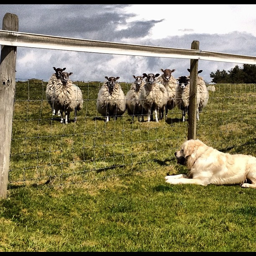
many sheep standing together behind a fence with a dog watching
Multiple sheep standing behind a fence while a dog watches.
A dog is on one side of a wire fence and a herd of sheep are on the other side.
Several sheep behind and fence with a dog laying on the grass.
A dog laying on lush green grass next to a herd of sheep.